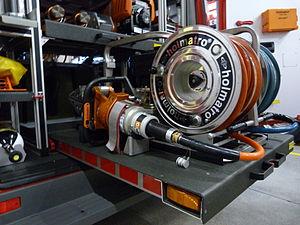
Groupe de désincarcération des pompiers belges avec un écarteur à l'avant plan.
La désincarcération est l'action de dégager une personne prisonnière d'un véhicule accidenté. C'est une des opérations du prompt secours routier.